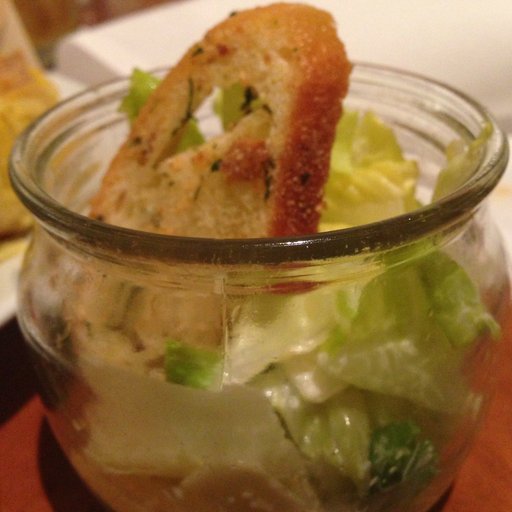
Label: caesar_salad